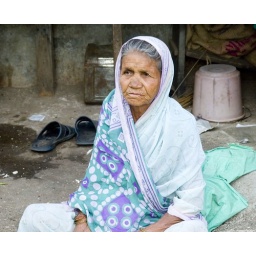
I saw this woman sitting on the sidewalk in Mumbai -- I liked her look, especially the color of her saree.